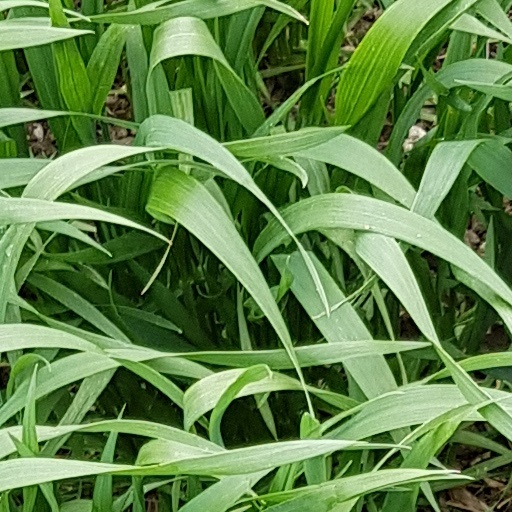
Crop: wheat